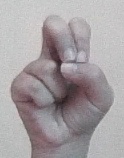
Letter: gaaf